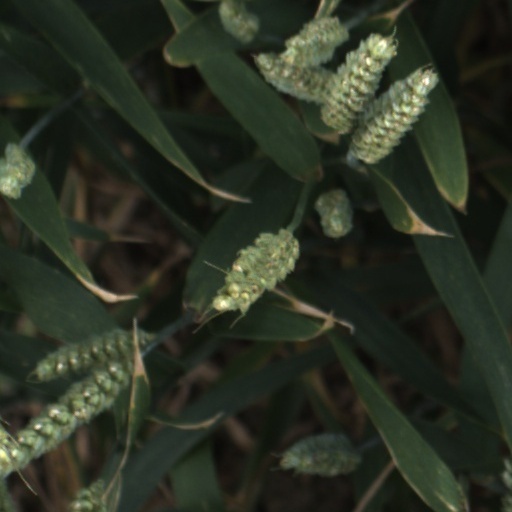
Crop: wheat